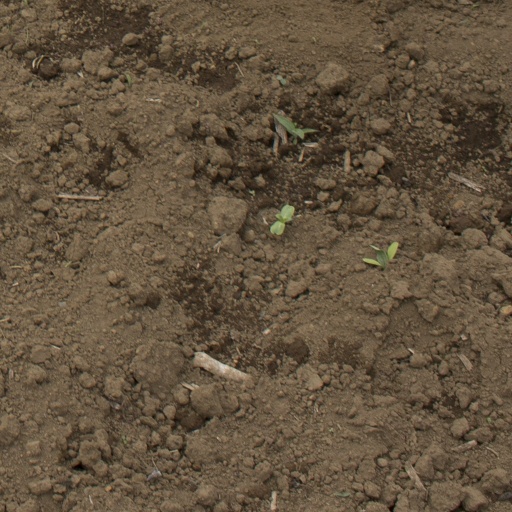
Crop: Jerusalem artichoke